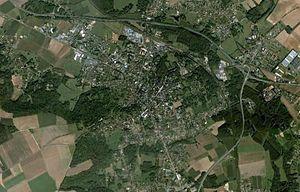
vue aérienne de la ville
L'unité urbaine de Clermont est une unité urbaine française centrée sur Clermont, une des sous-préfectures de l'Oise au cœur de la cinquième agglomération urbaine du département.
Clermont, dite Clermont-en-Beauvaisis ou encore Clermont-de-l'Oise afin d'éviter toute confusion, est une commune française située dans le département de l'Oise dont elle est une sous-préfecture, en région Hauts-de-France. Ses habitants sont appelés les Clermontois et les Clermontoises.